Jonava Lietava comprehensive school

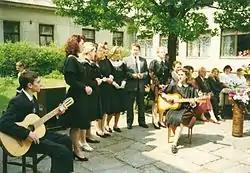
Abiturients in 1996

In 1937, started Jonava railway station Primary School which operated until 1952. It was located in a private house in the Šviesos street, no. 25a (to 1946 teacher was Kedušienė).